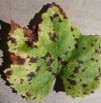
Plant: Grape
Disease: grape leaf spot